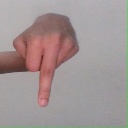
अक्षर: प